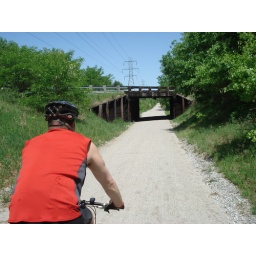
An old bridge over the former railroad in Oxford Township.